Brazilian real

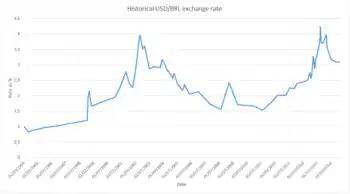
Historical US$/BRL exchange rate

Similarly to the first series, non-circulating commemorative coins have also been minted, with the following non-standard face values: R$2, R$5, R$10 and R$20 coins. Likewise, even if they are worth more than their face value to collectors, they are nevertheless legal tender.